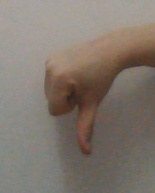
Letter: waw